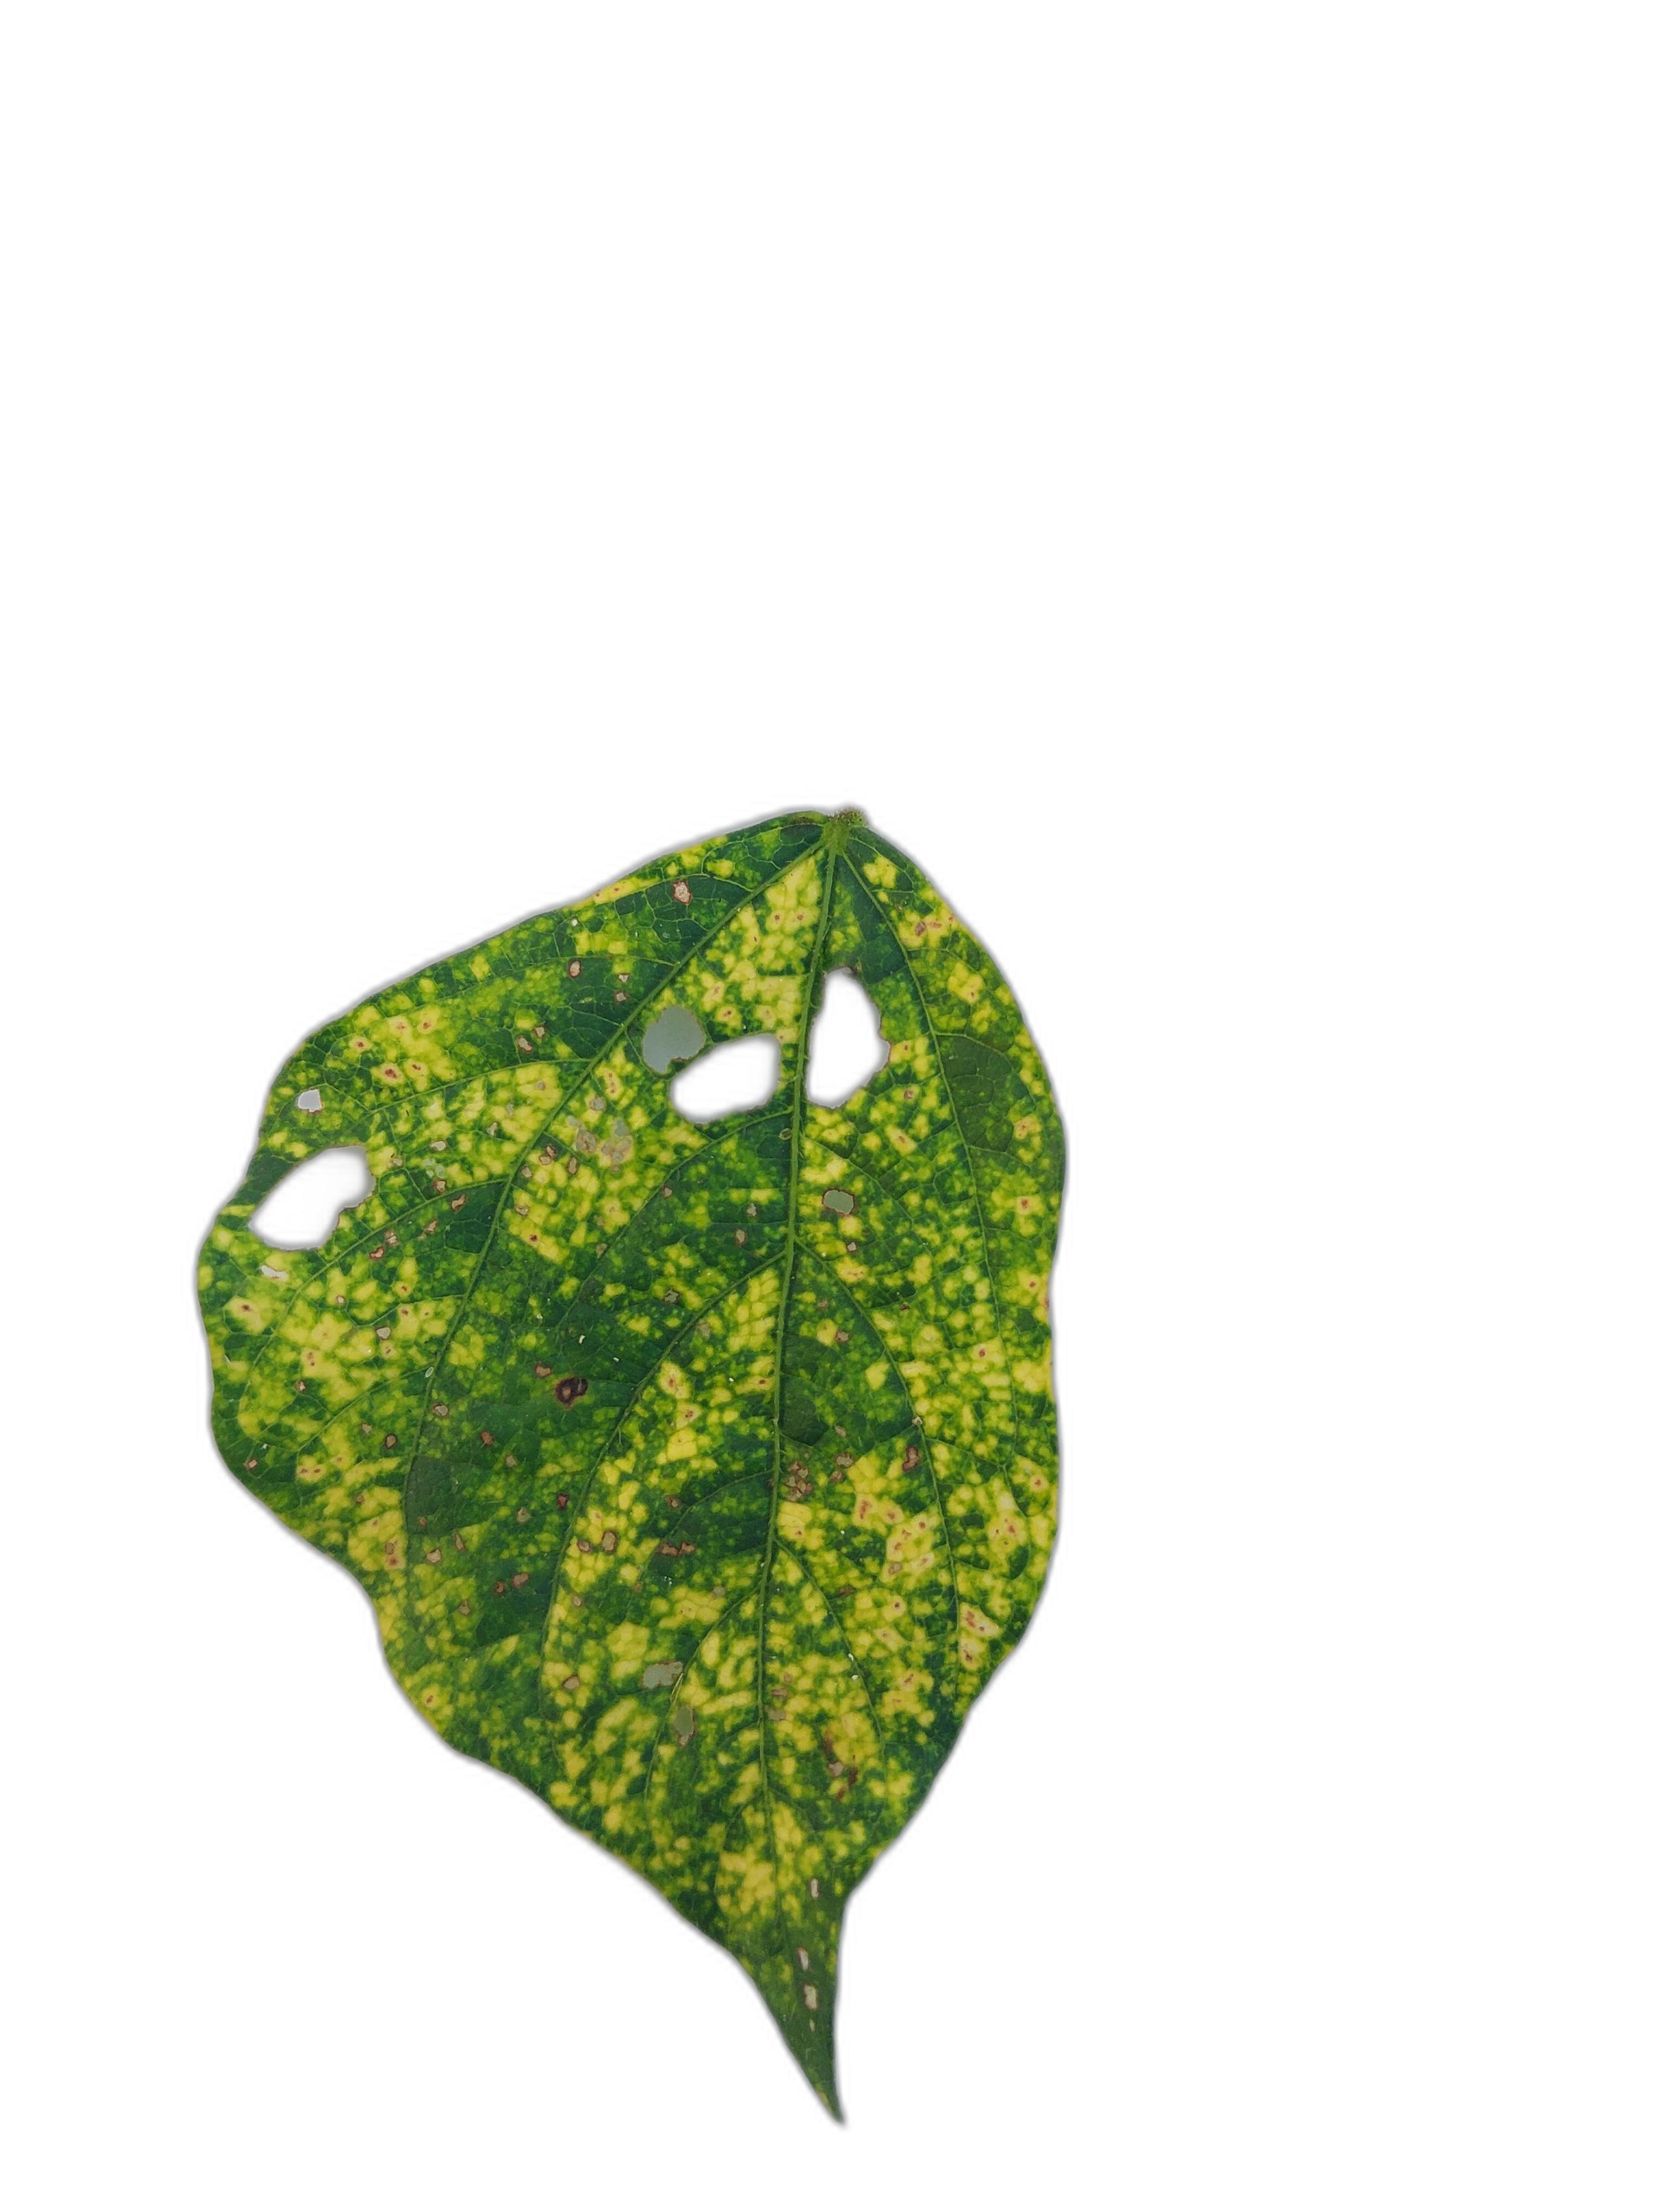
Label: Yellow Mosaic